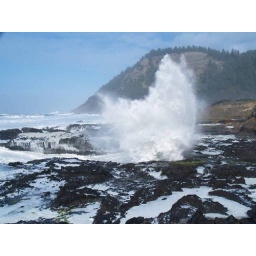
Natural fissures in the rocky coast direct the incoming tides, creating fantastic water shows for passersby